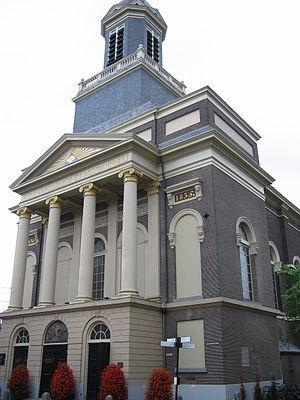
Hartebrugkerk, Leyde/Leiden (Pays-Bas).